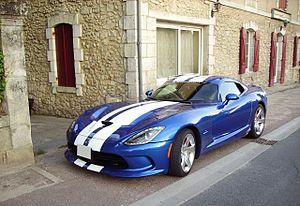
SRT Viper GTS, bleu/blanc.